Marburg Picture Index

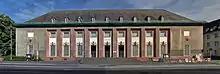
The (Art Building of the Philipps University of Marburg) houses the offices of the .

The Bildindex der Kunst und Architektur is an open online database of 3.2 million photographs of 1.9 million artworks and architectural objects. The owner and operator of the database is the "" ("German Documentation Center for Art History"), known formally as "" ("Image Archive Photo Marburg").